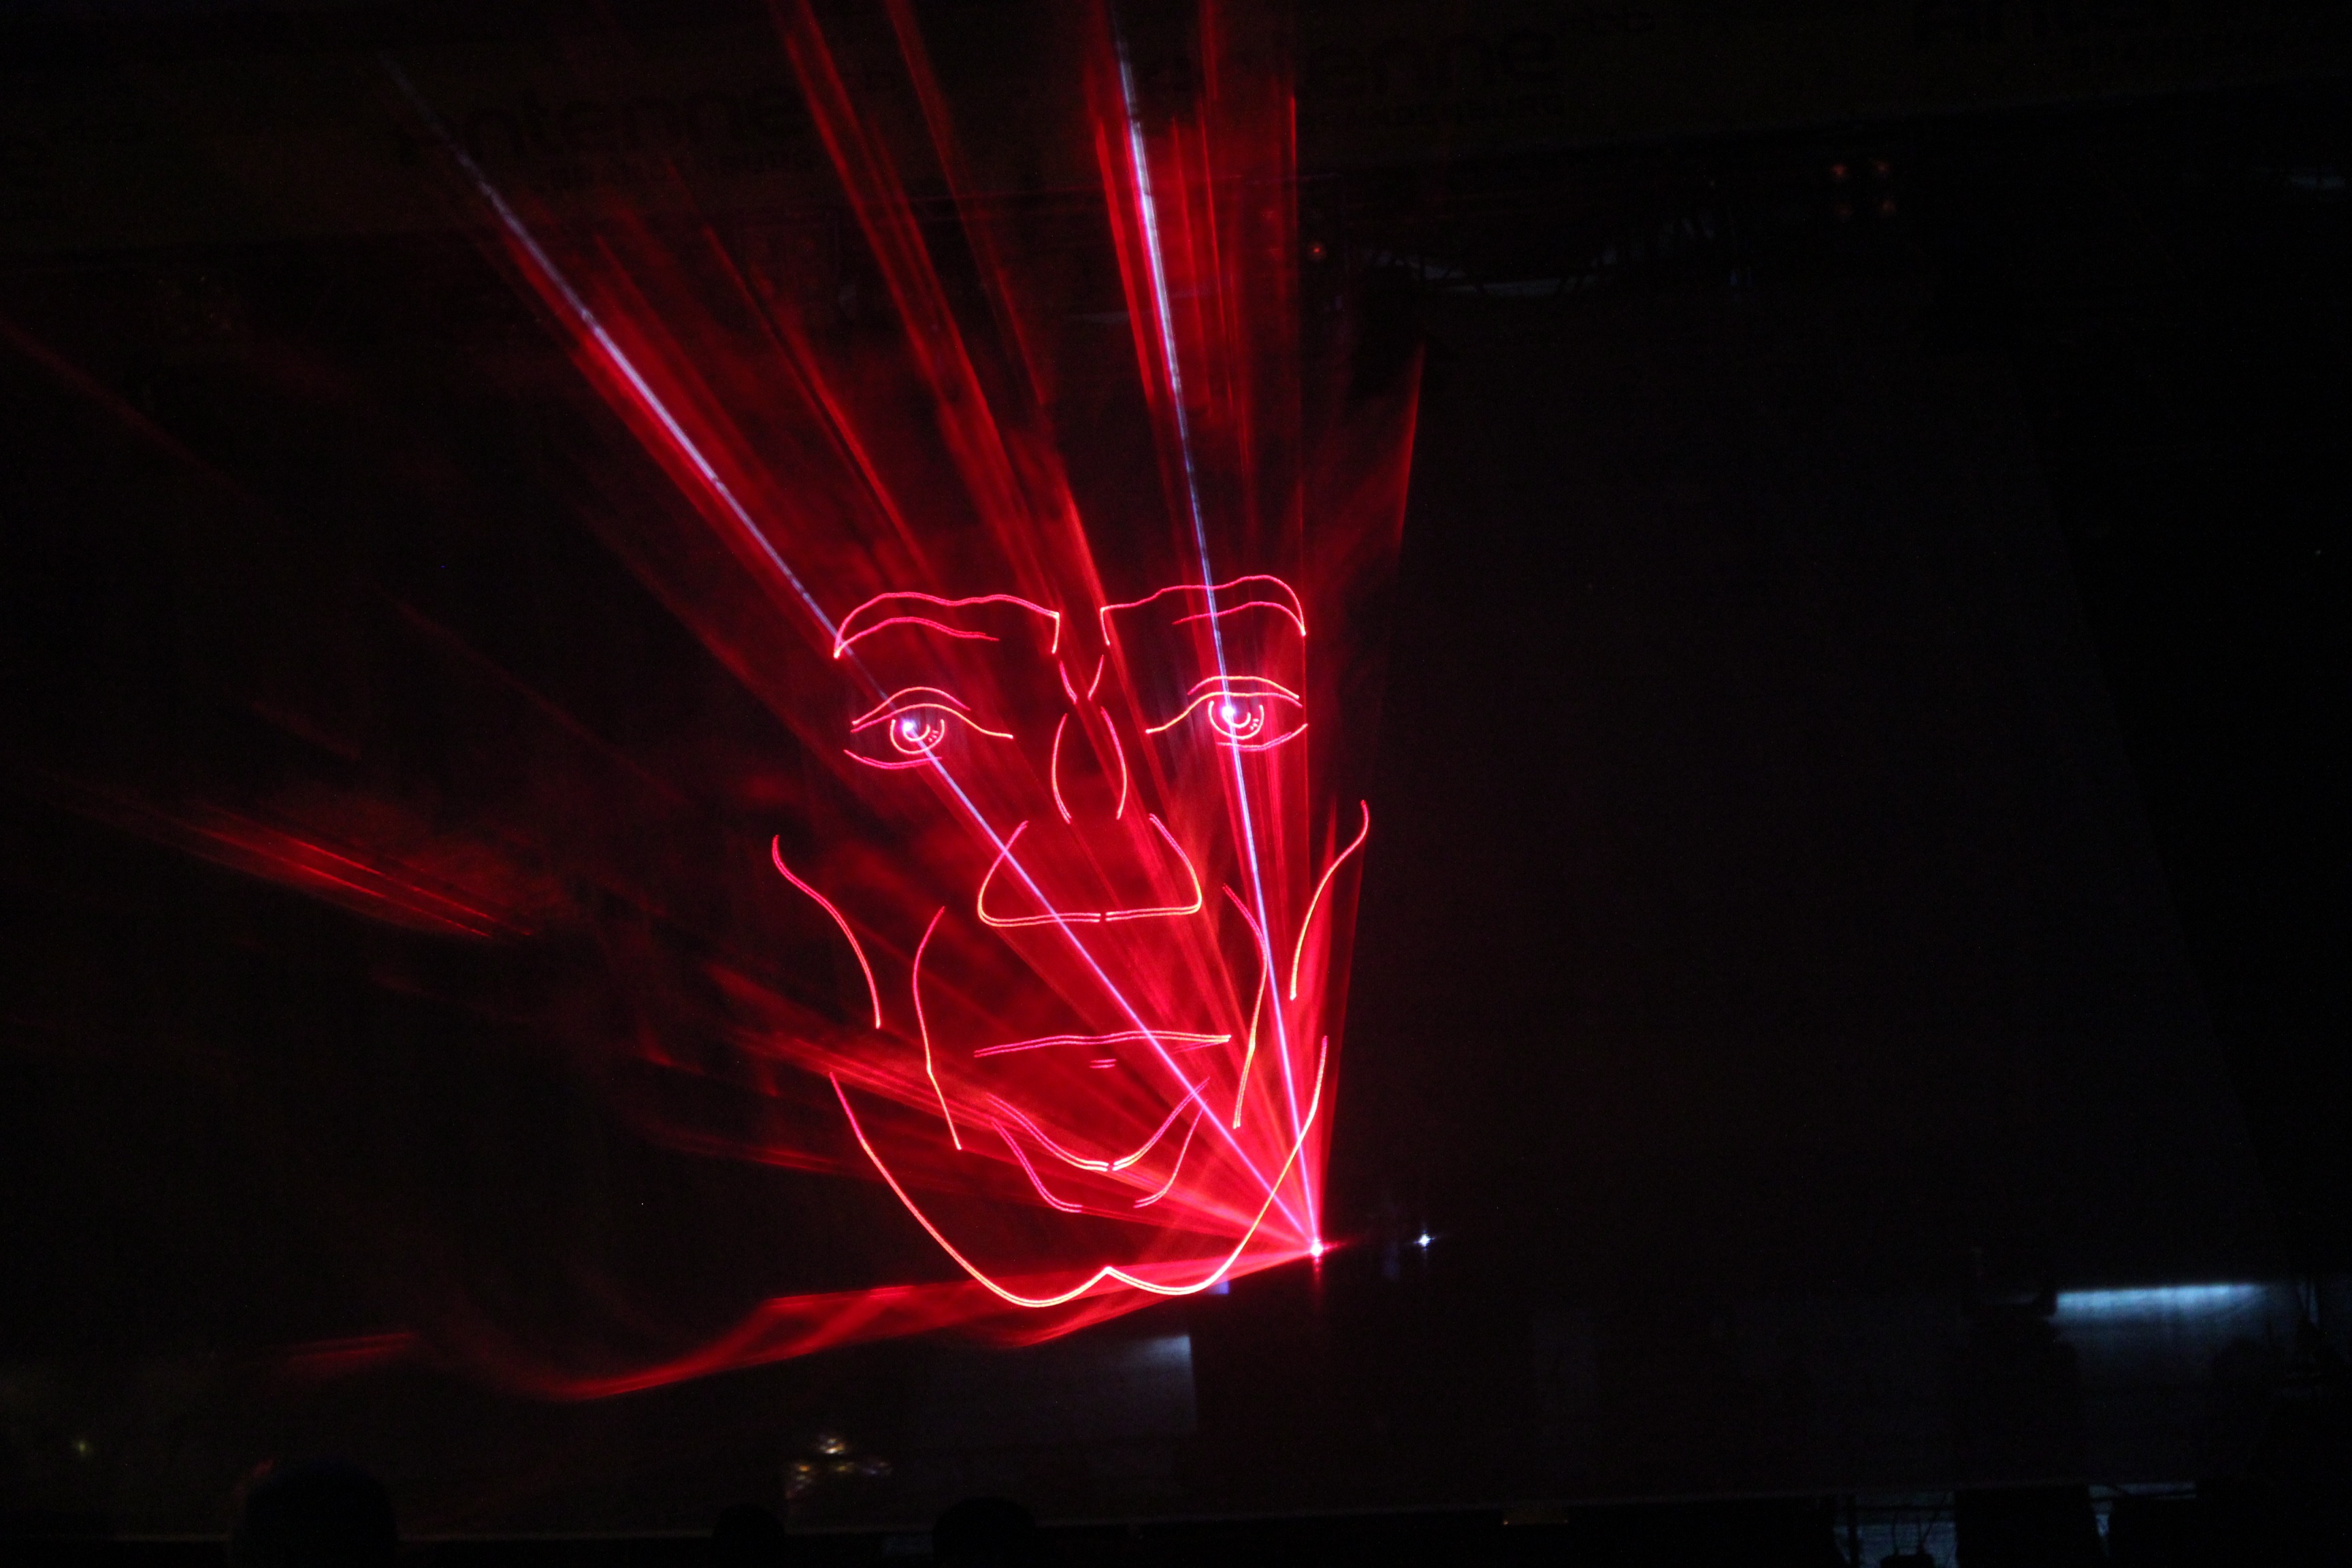
light, night, red, color, flame, darkness, laser, face, germany, cottbus, special effects, lasershow